Sommer and Behles

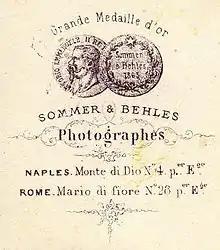
Trademark of the Sommer and Behels studio

Sommer and Behles was a 19th-century Italian photography studio created by the partnership of photographers Giorgio Sommer (1834-1914) and Edmund Behles (1841-1921). Studios were located in Rome at No. 28 Mario di Fiori, and in Naples at No. 4 Monte di Dio. Each photographer had independent careers and studios prior to and following the partnership, which began in 1867 and was dissolved in 1874.